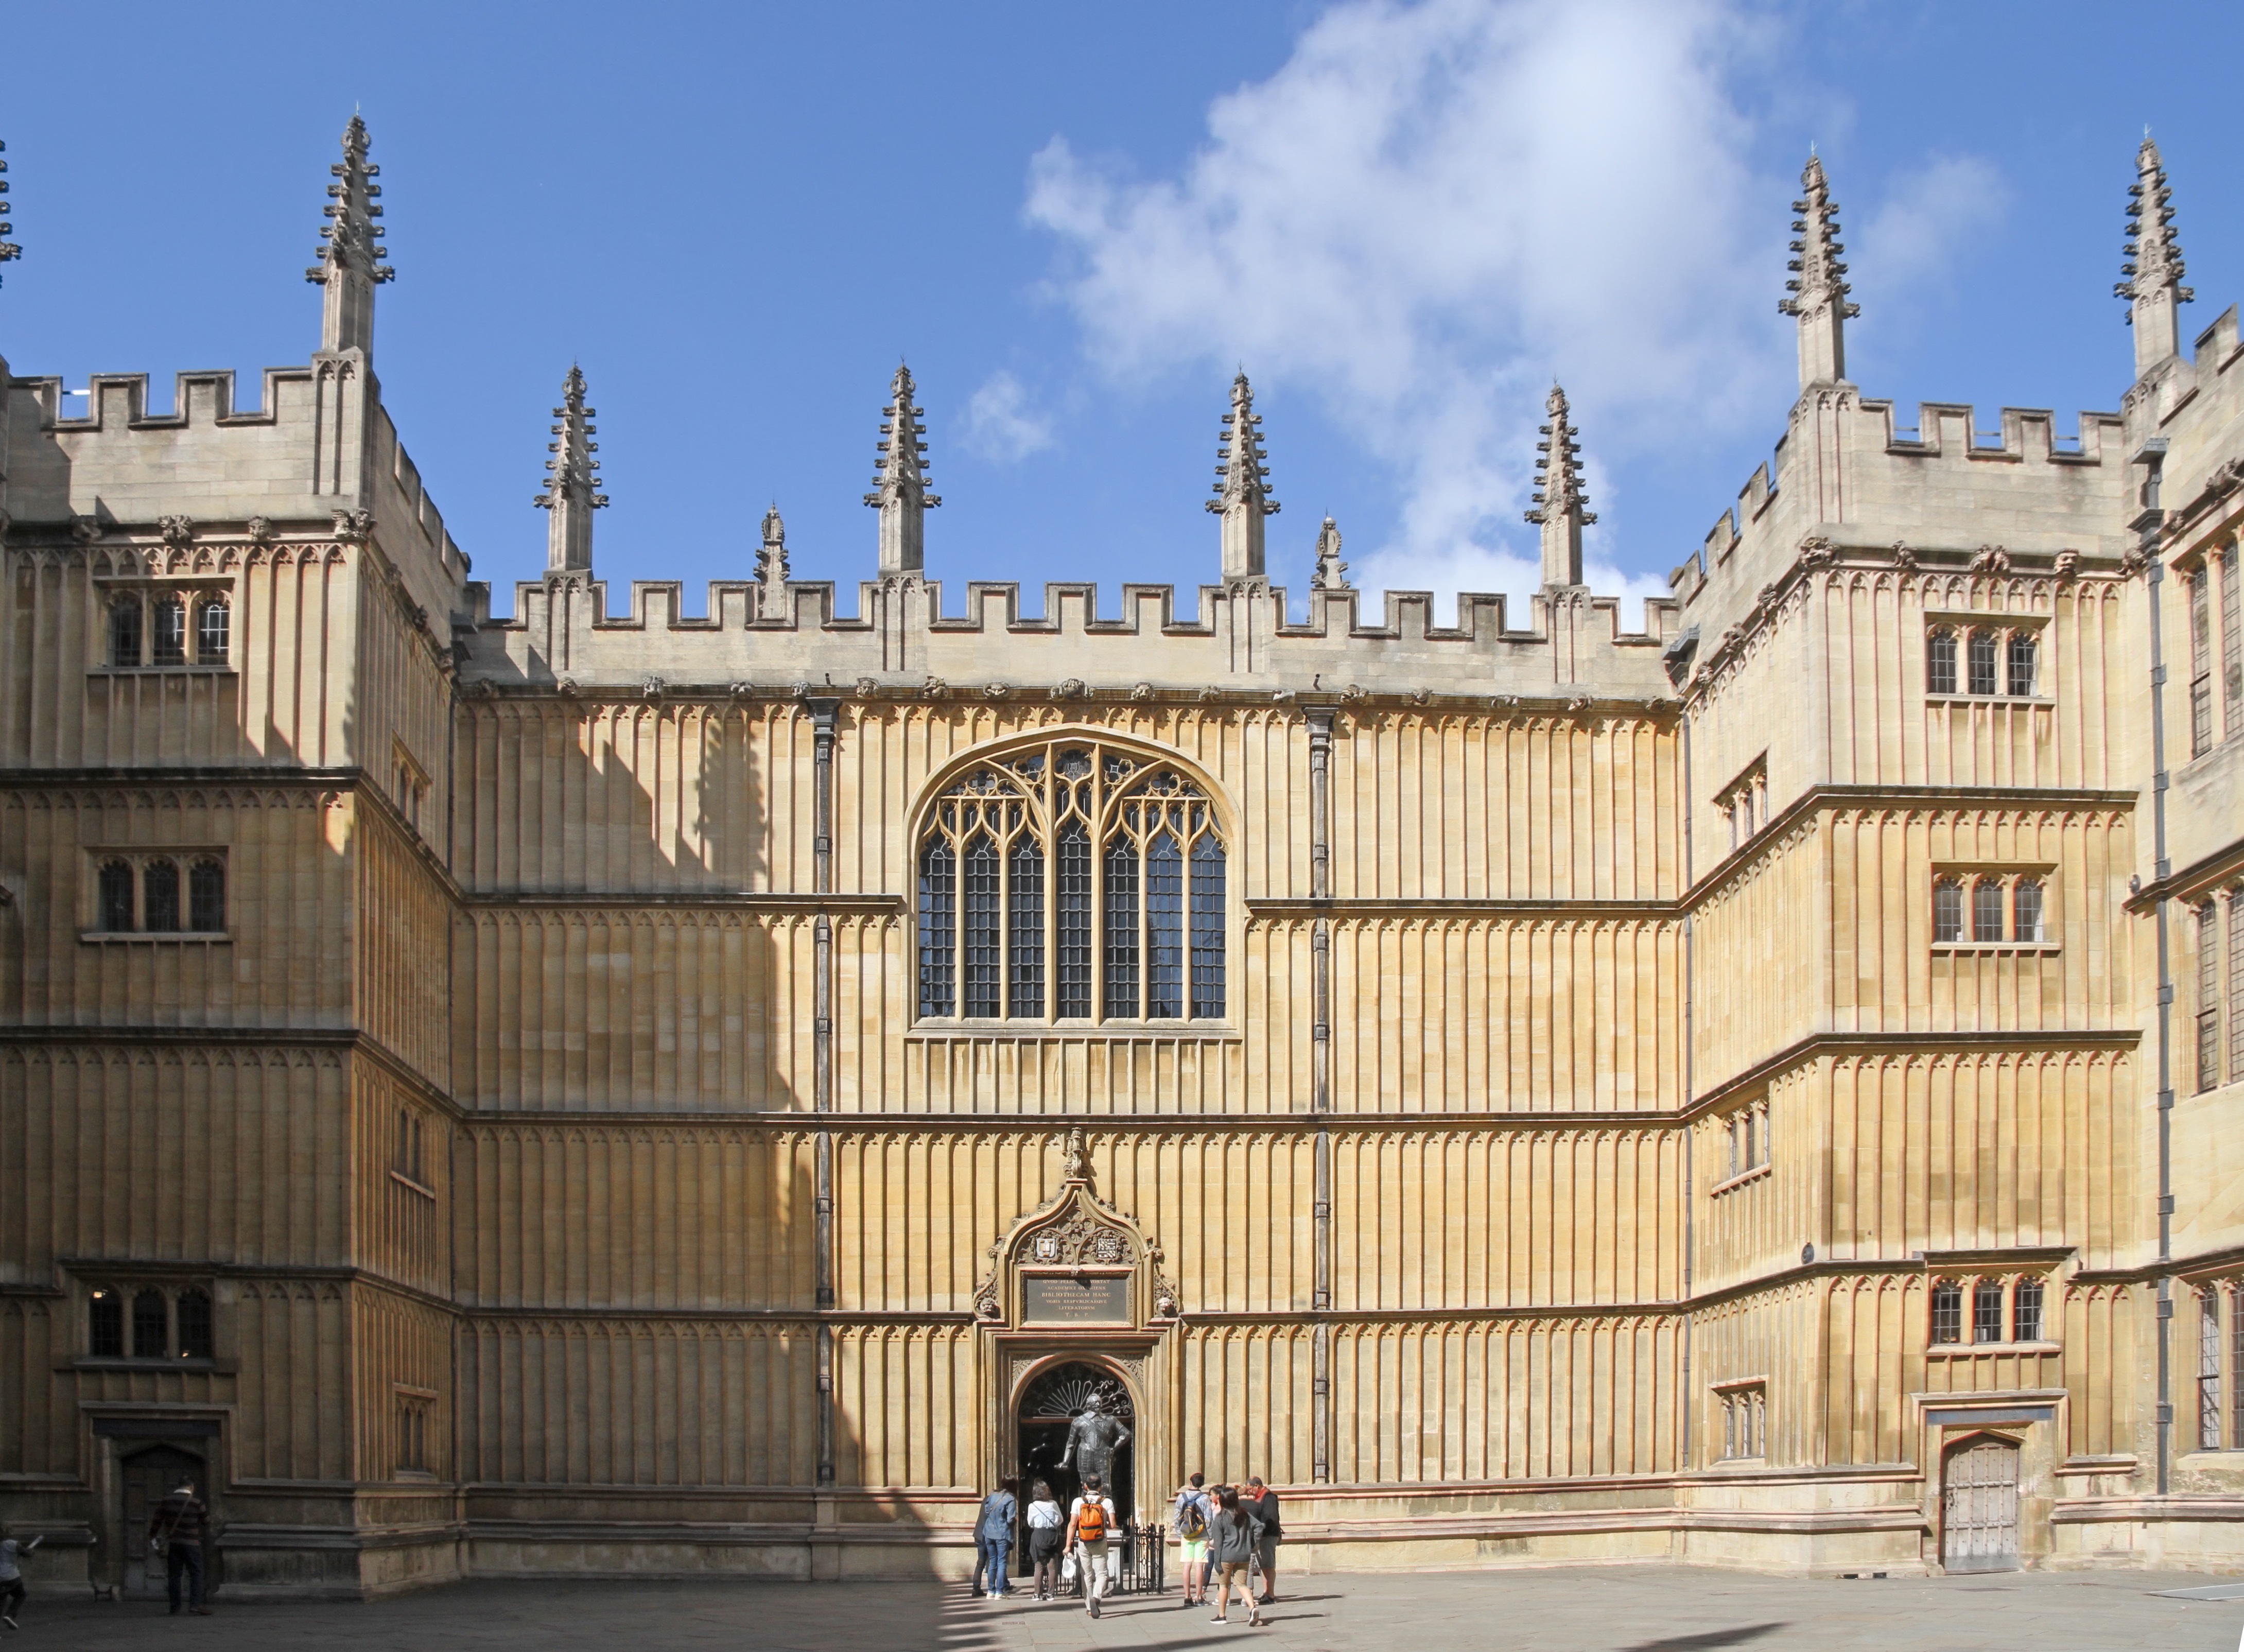
architecture, building, palace, plaza, landmark, facade, cathedral, place of worship, england, university, synagogue, oxford, bodleian library, duty copy library, historic site, ancient history, ancient roman architecture